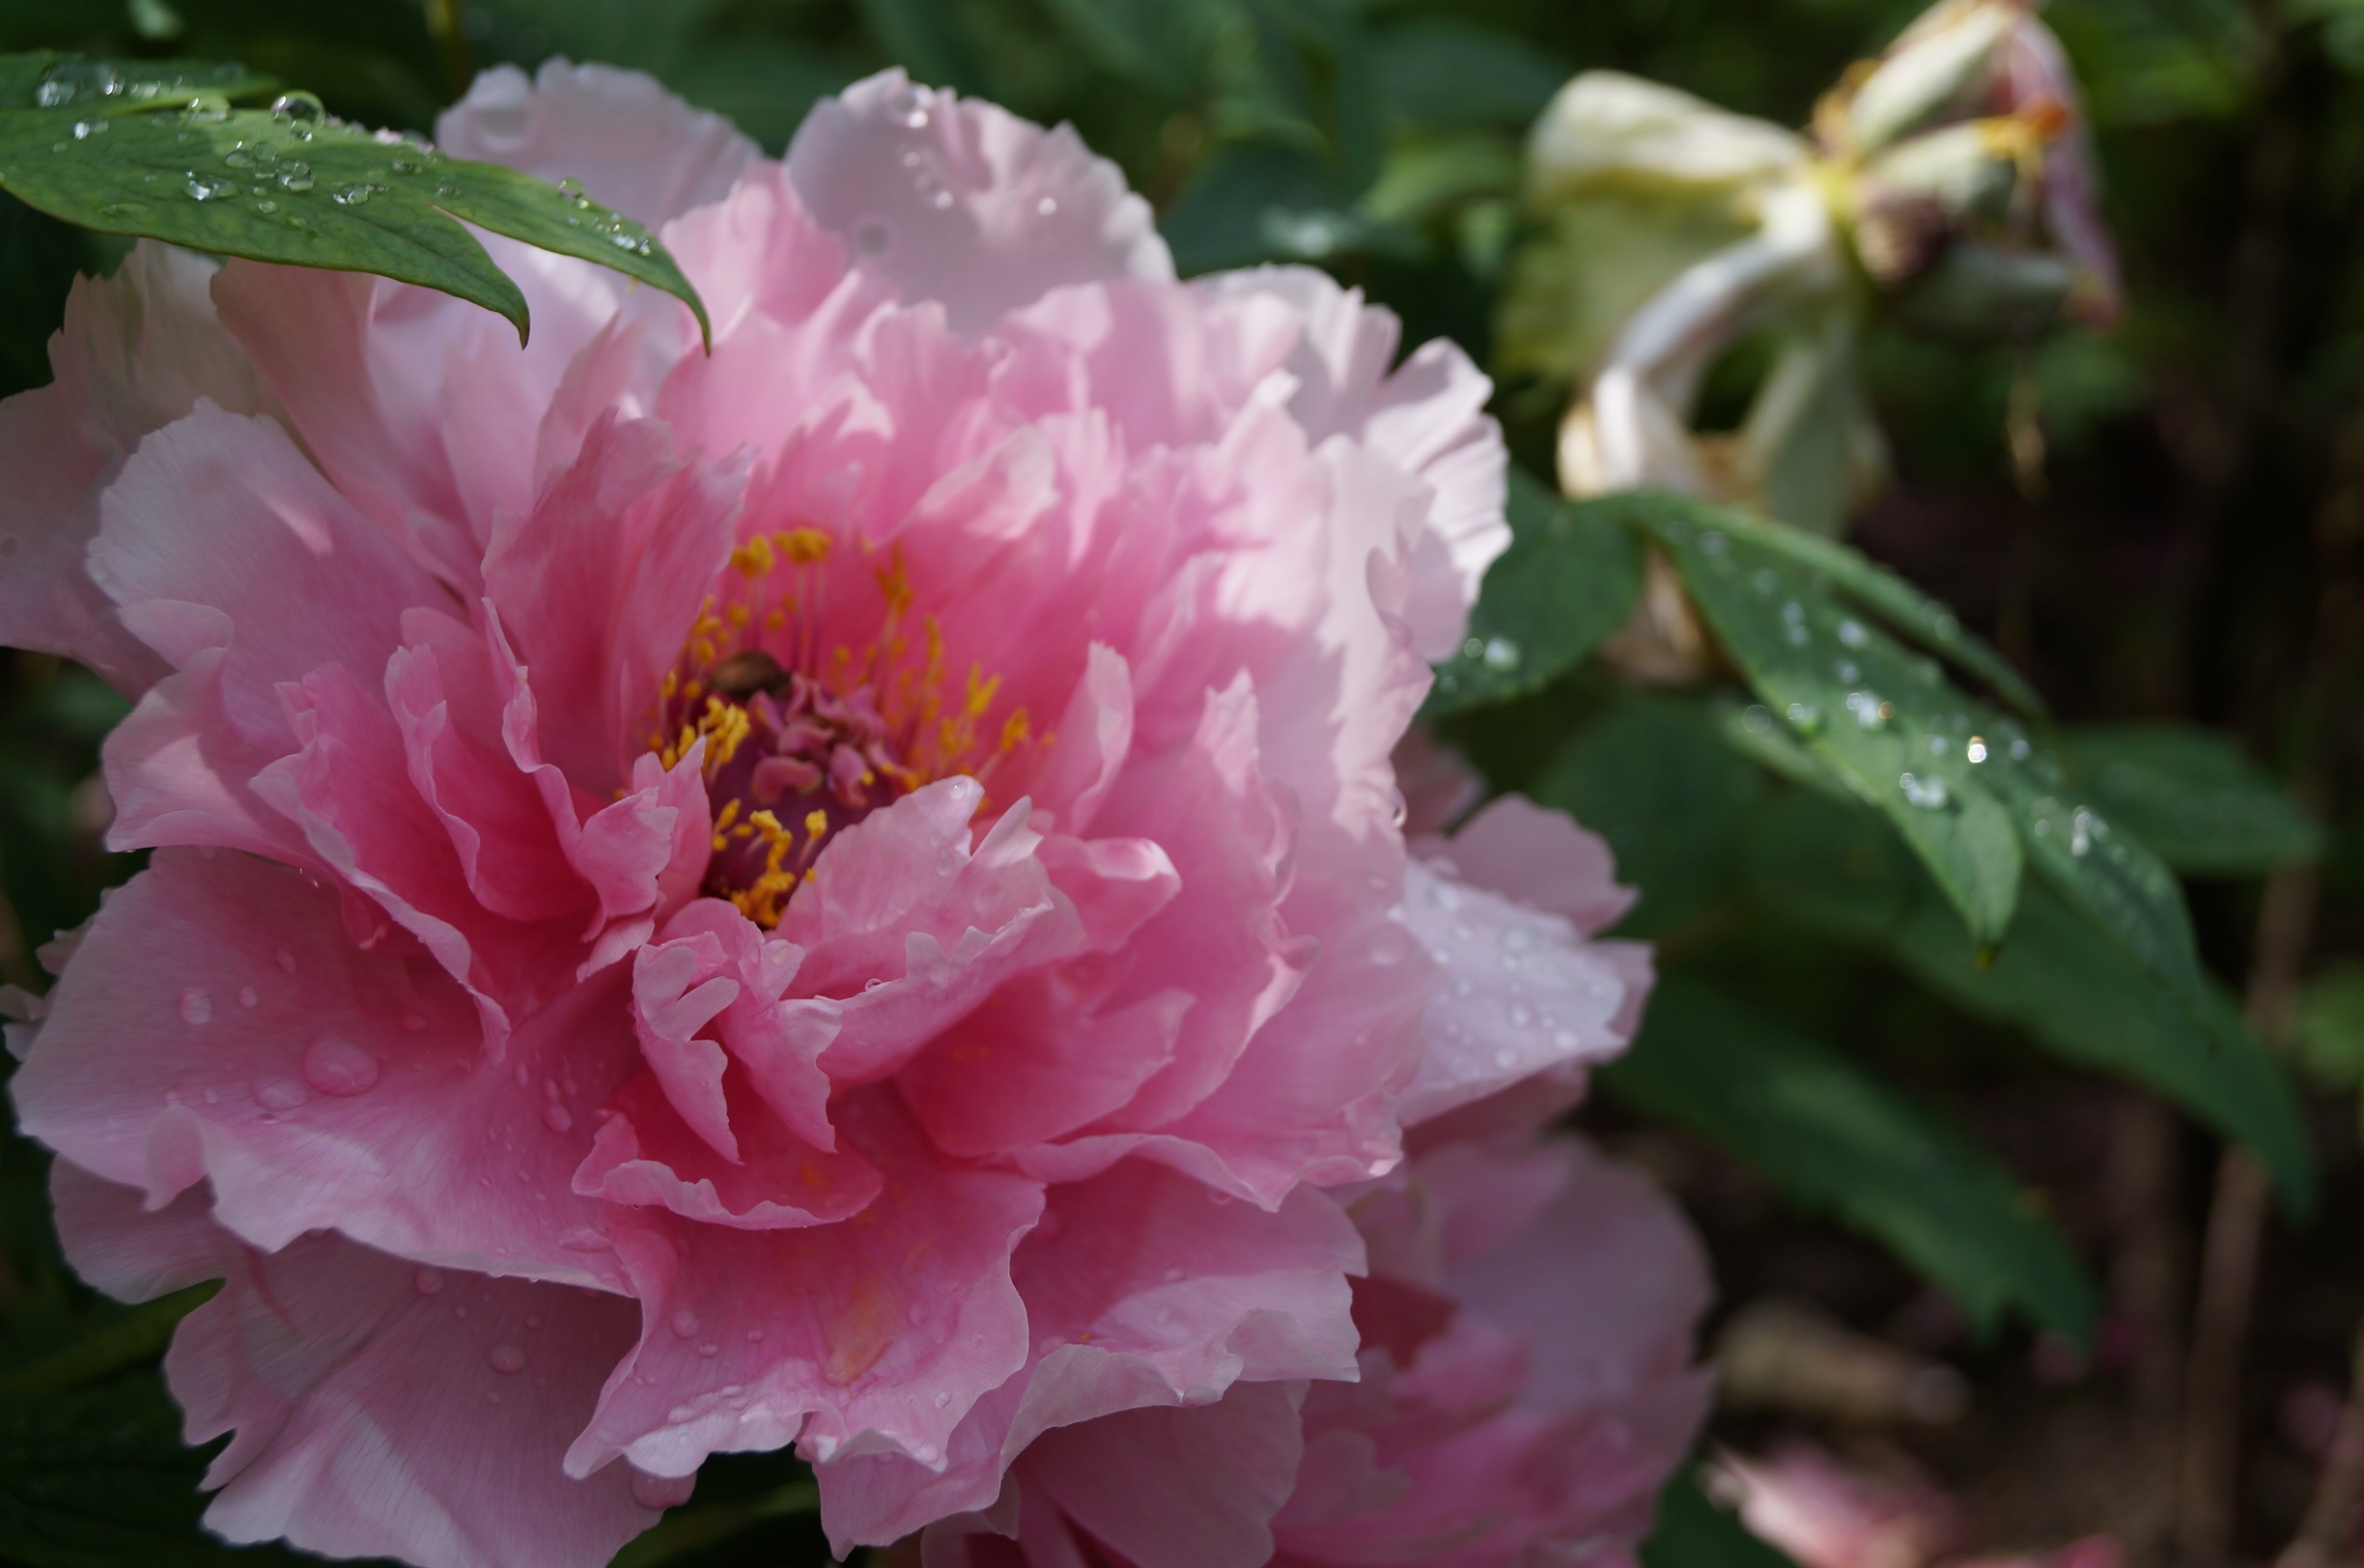
blossom, plant, flower, petal, natural, pink, flora, shrub, beauty, botanical garden, peony, flowering plant, land plant, rosa centifolia